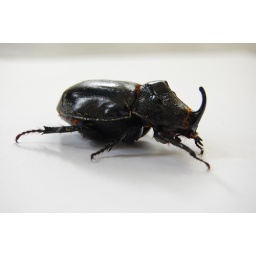
spotted in front of my house. i quickly grab an A4 paper and slip it under the creature.